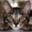
Label: cat